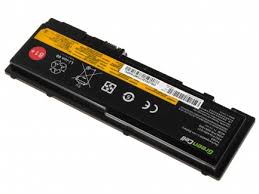
Waste category: battery